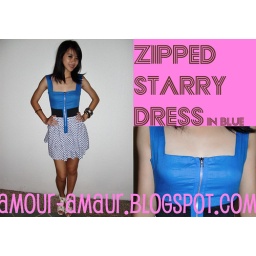
starry dress in blue